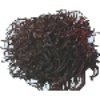
Label: Rambutan 1